Joseph Andrews House

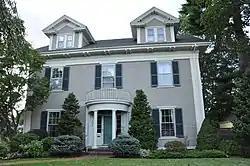

The Joseph Andrews House is a historic house at 258 Linden Street in Waltham, Massachusetts. Built in 1851, it is one of the city's oldest examples of Italianate architecture, and was one of the first houses built in Linden Street. It was listed on the National Register of Historic Places in 1989.